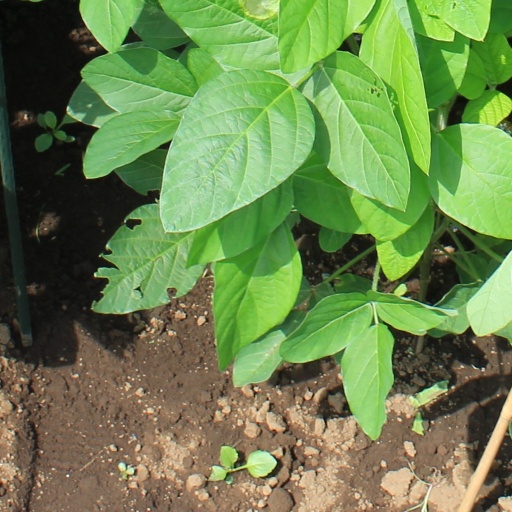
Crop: soybean